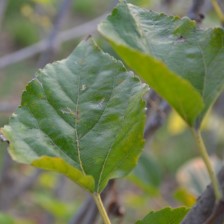
Variety: Kamphaengsaeng42